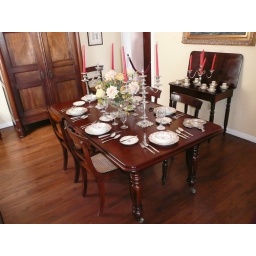
Mahogany table and chairs in Haagensen House dining room